Haley Bennett

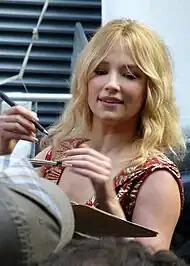
Bennett at the 2016 Toronto International Film Festival

In what was only her third audition, Bennett won the role of popstar Cora Corman for her film debut in the 2007 romantic comedy "Music and Lyrics". She sang several songs for the film's soundtrack, including "Buddha's Delight" and "Way Back into Love"; fragments of the songs "Entering Bootytown" and "Slam" are heard during concert scenes in the film, and her song "Invincible" plays during the end credits. That same year, she signed with 550 Music/NuSound Records (part Epic Records), and began working on her debut album, though one was never released. Bennett performed her first live concert at The Mint in Los Angeles on June 19, 2008. Despite the auspicious film debut, Bennett did not break through.